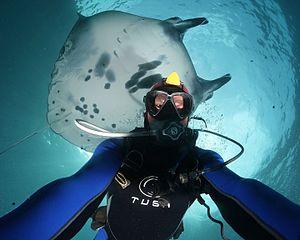
La photographie sous-marine est l'une activité de la plongée de loisir, scientifique ou technico-professionnelle, et une pratique photographique qui consiste à faire des photographies sous l'eau.